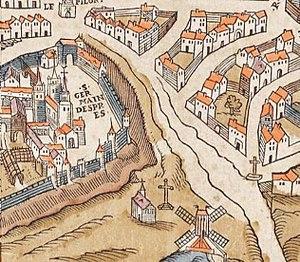
La rue Taranne sur le plan de Paris de Truchet (vers 1550)
La rue Taranne est une ancienne rue de Paris intégrée au boulevard Saint-Germain lors de son percement dans les années 1870.